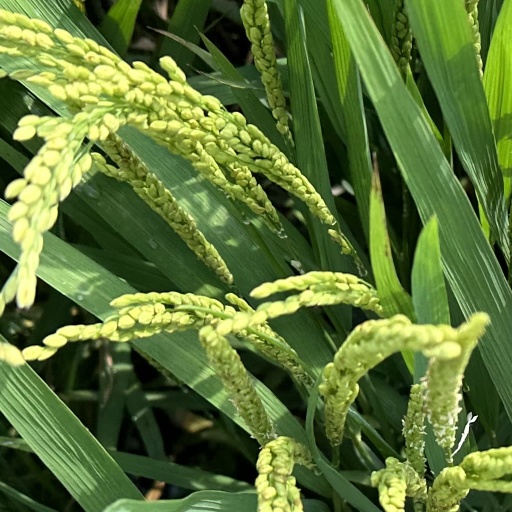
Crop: rice